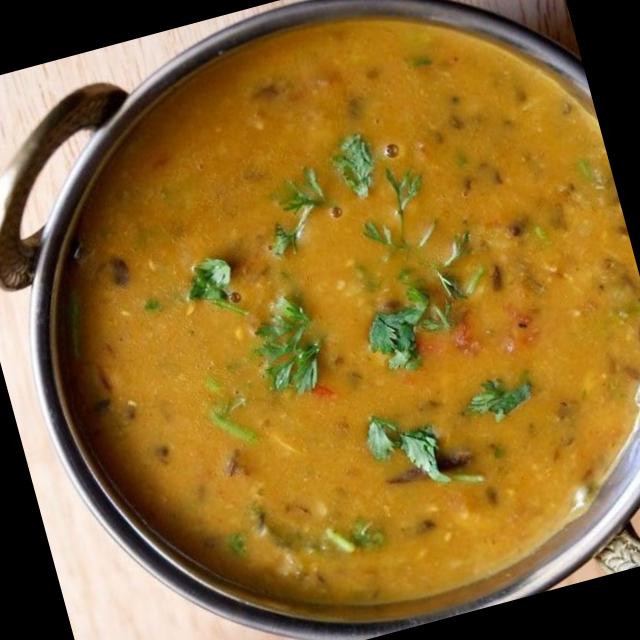
Dish: dal_makhani